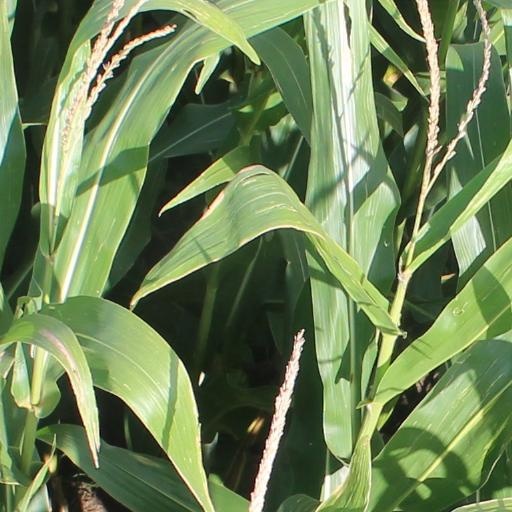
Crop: maize; corn